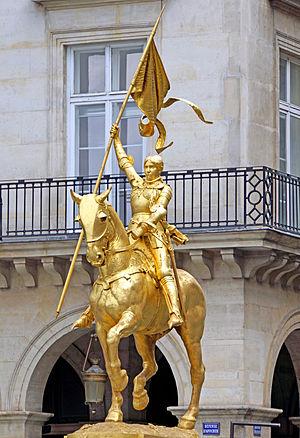
La Fête nationale de Jeanne d'Arc et du patriotisme est une fête nationale officielle en France, instituée en 1920, célébrée chaque année lors du deuxième dimanche du mois de mai, jour anniversaire de la libération d'Orléans le 8 mai 1429 par l'armée française, sous le commandement de Jeanne d'Arc.